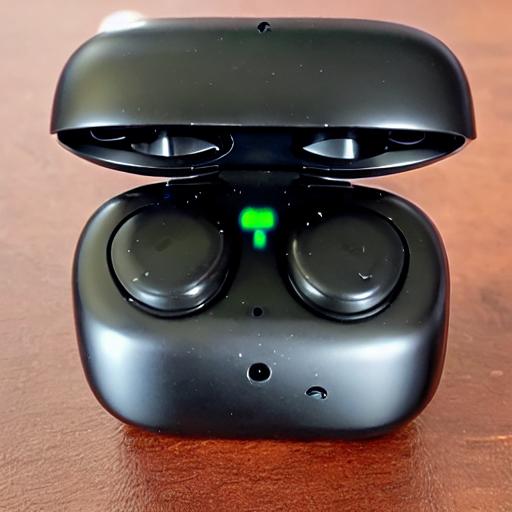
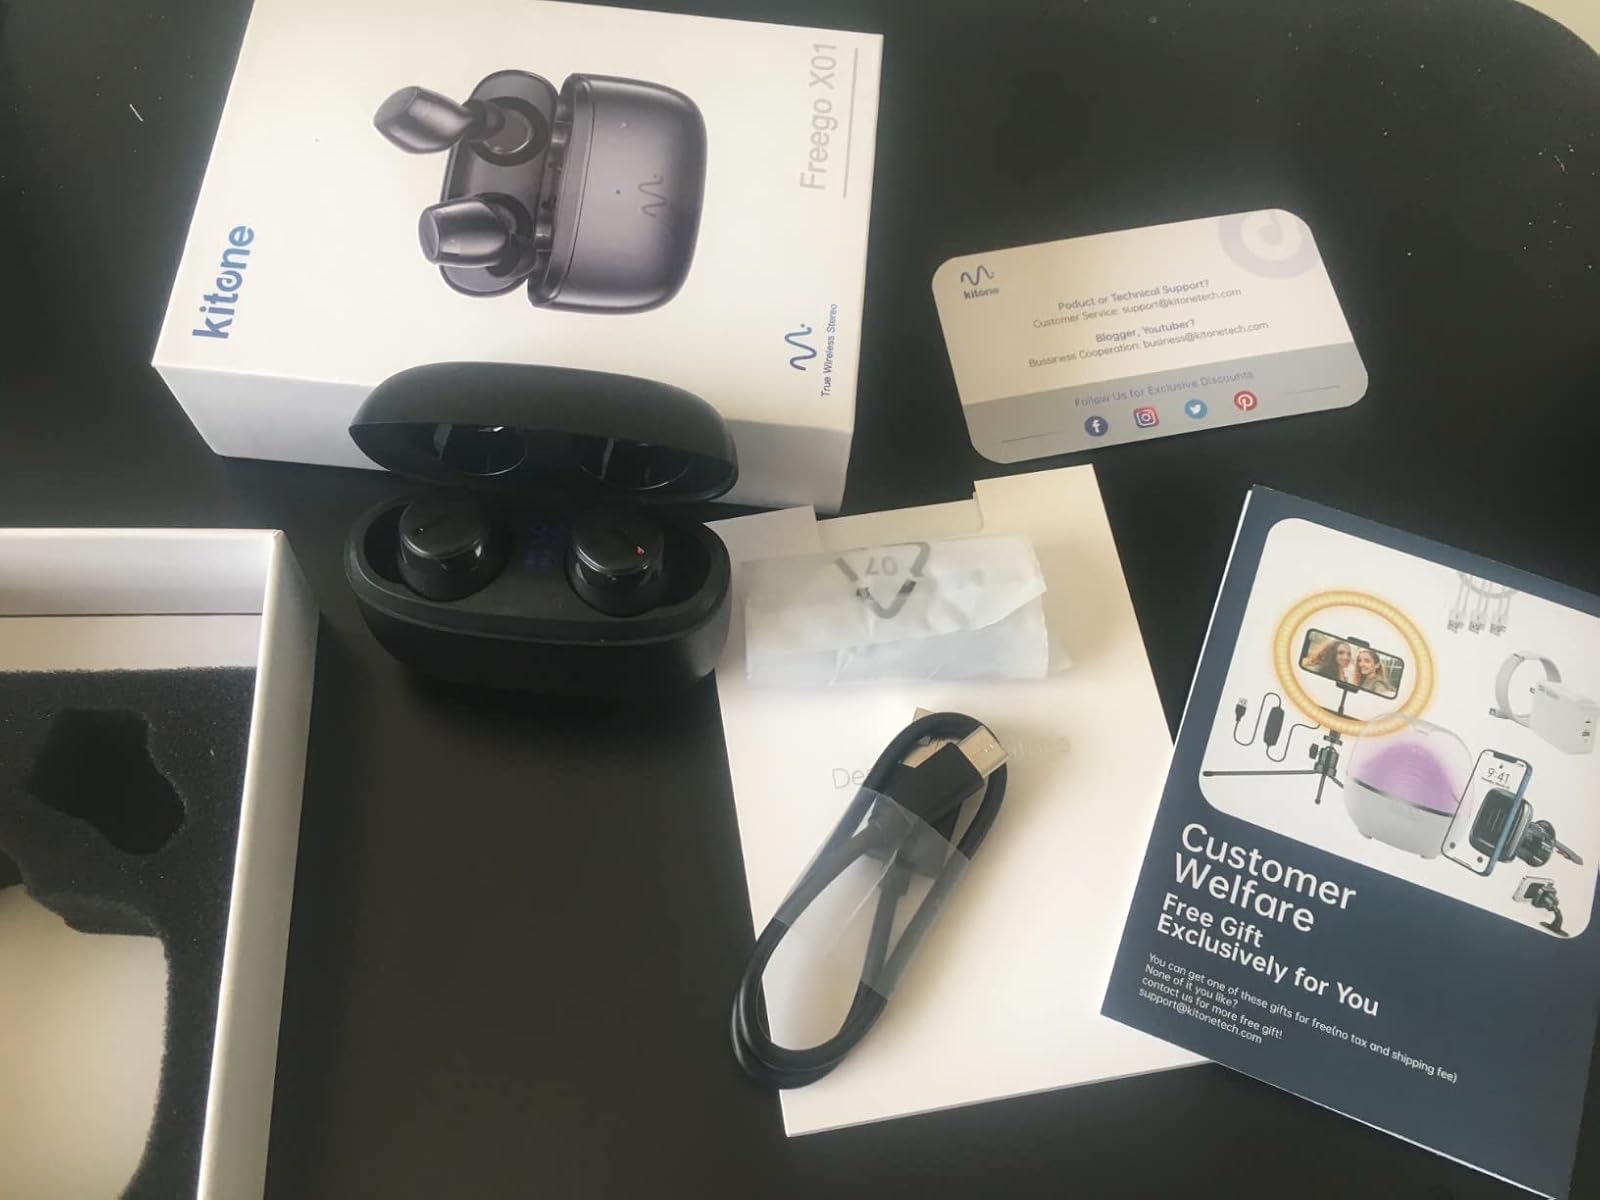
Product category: earbuds
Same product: no